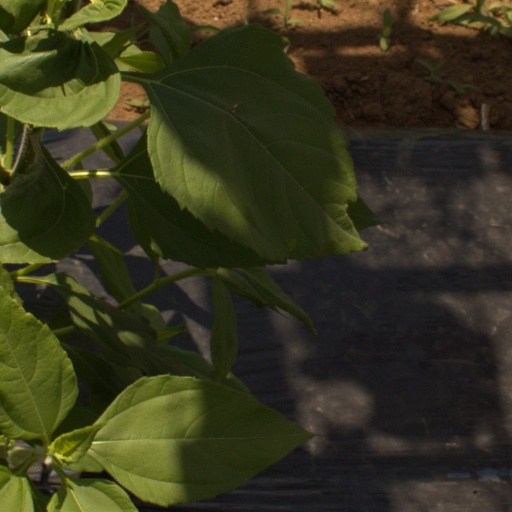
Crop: Jerusalem artichoke